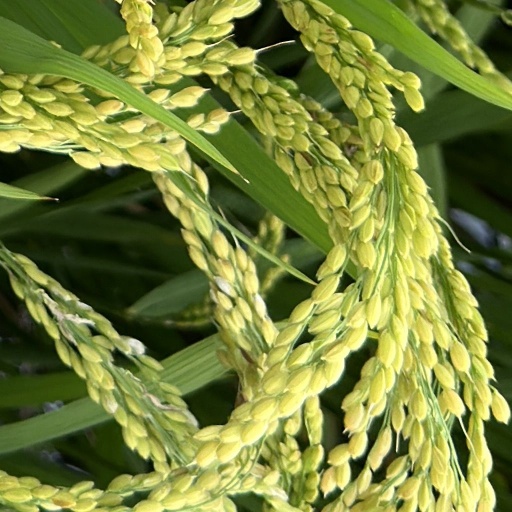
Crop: rice